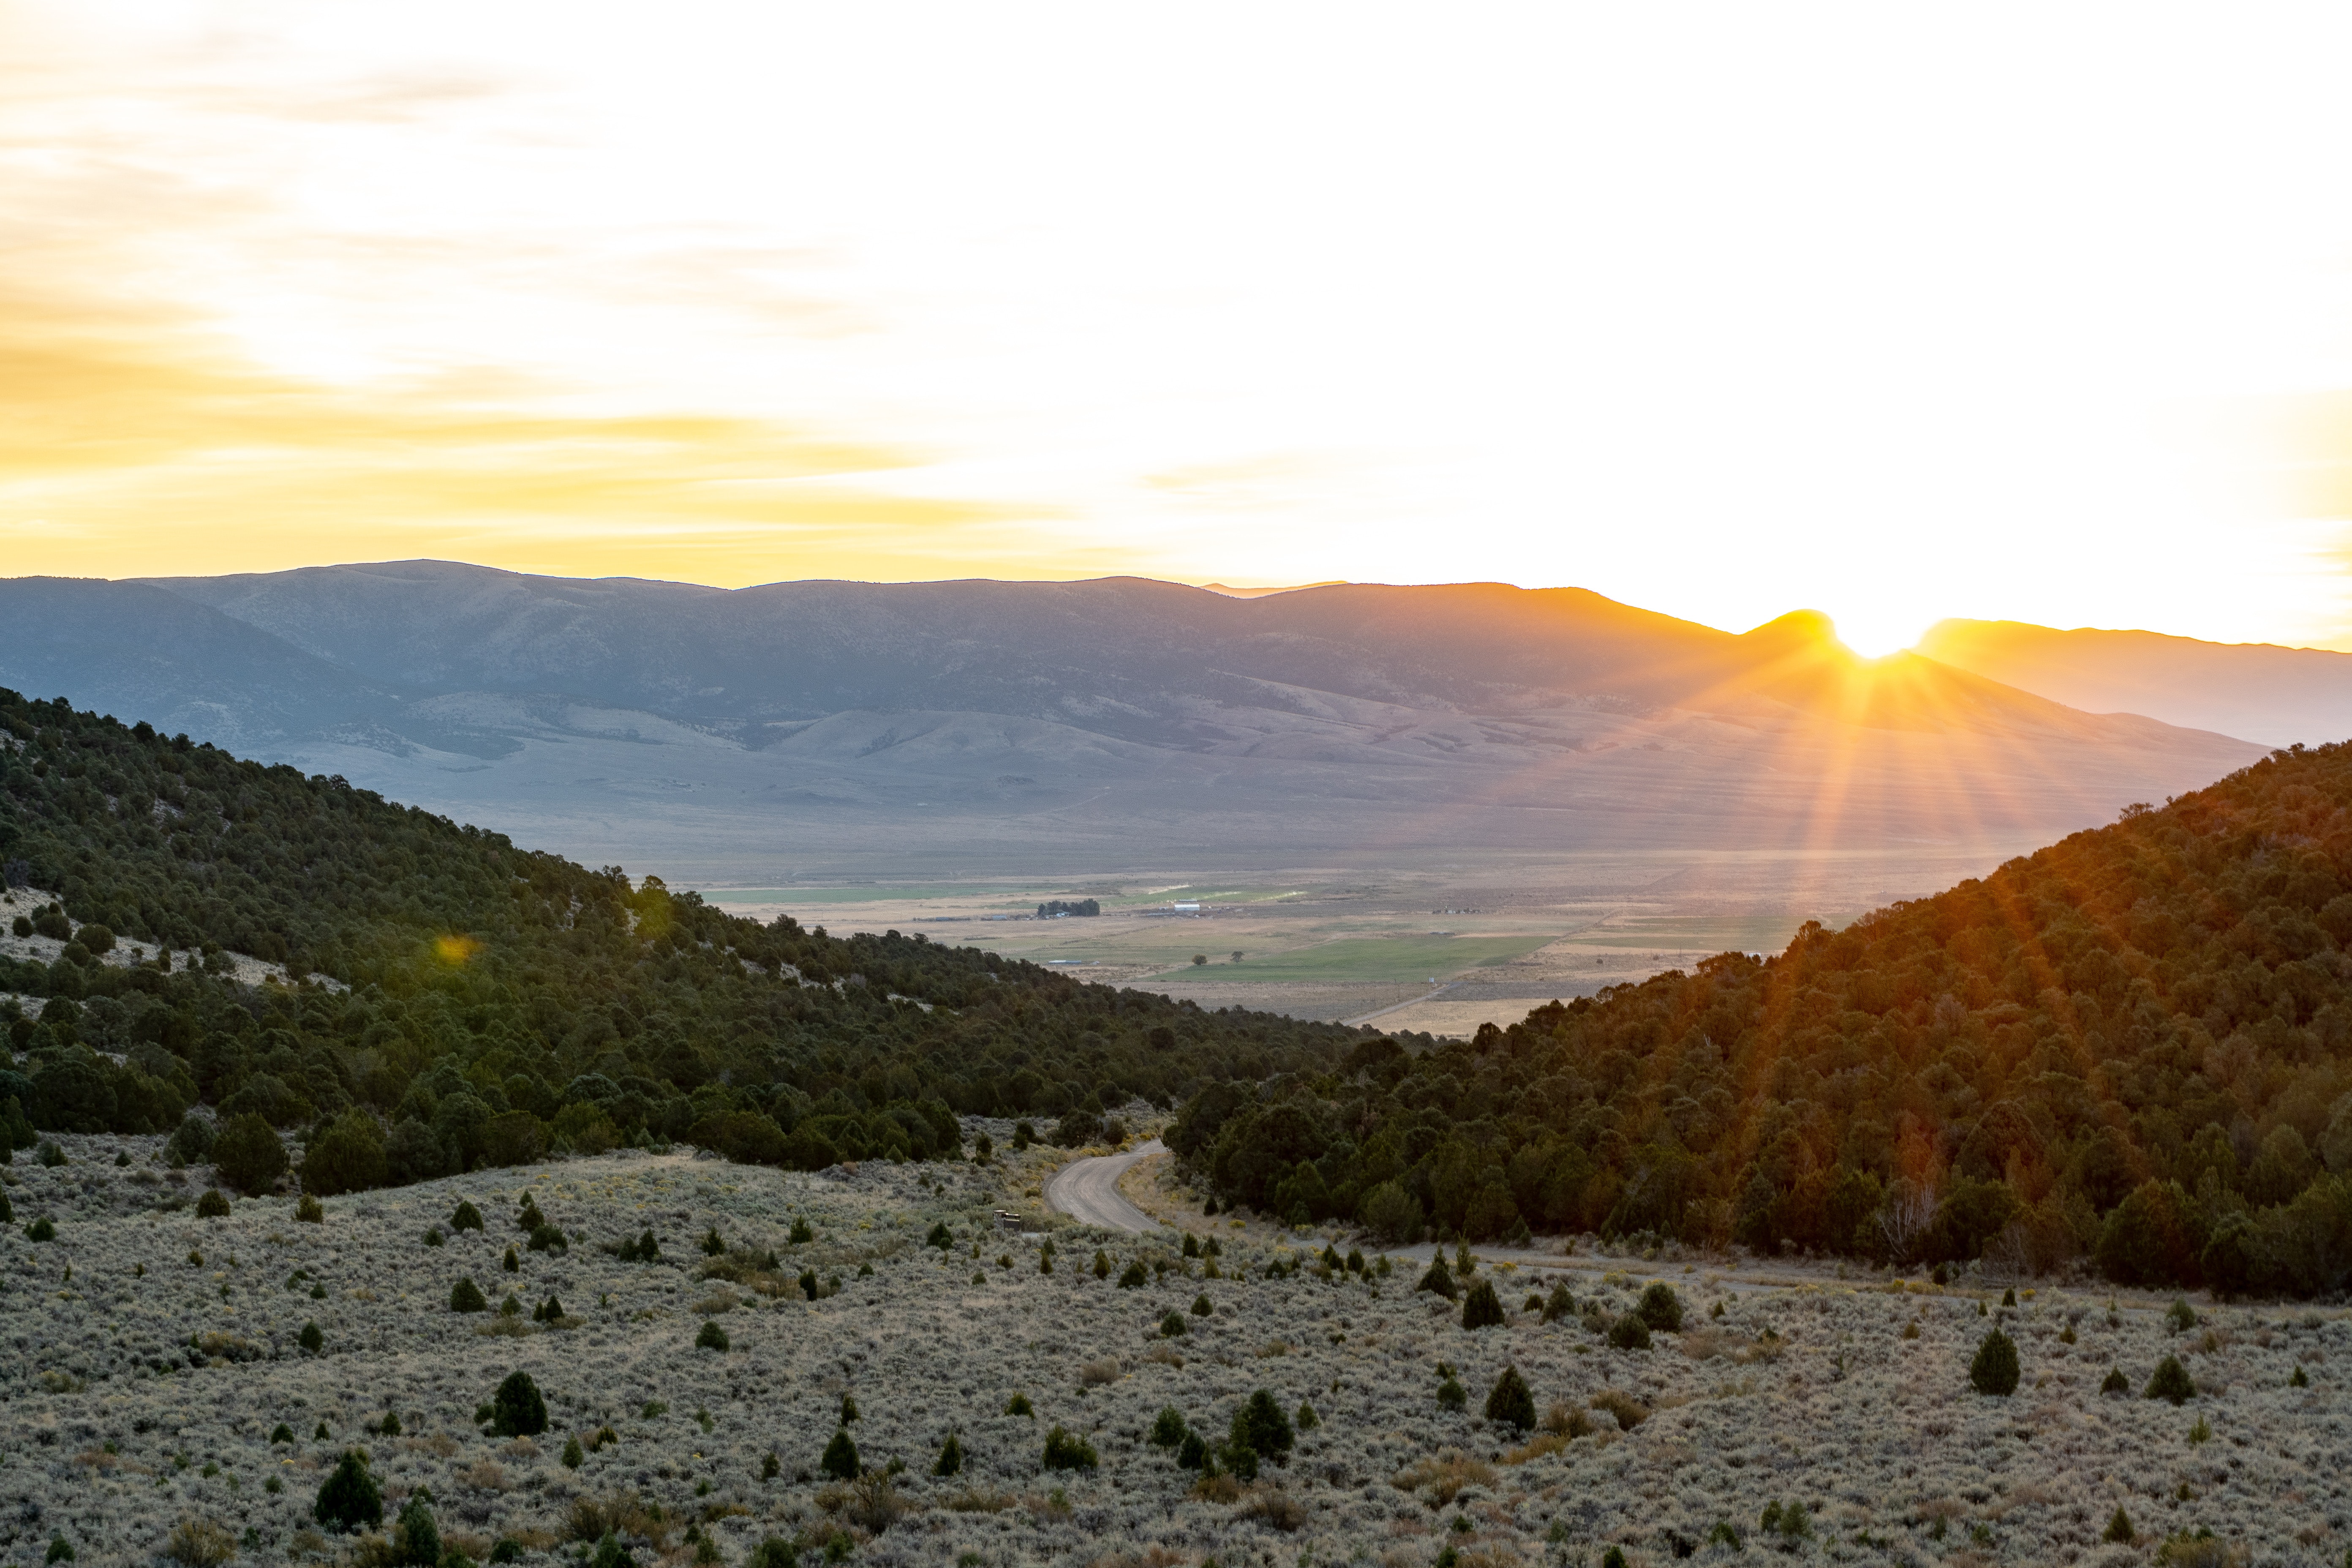
sky, highland, tree, morning, hill, mountain, dawn, sunlight, rural area, evening, landscape, sunrise, sunset, national park, winter, fell, sun, cloud, field